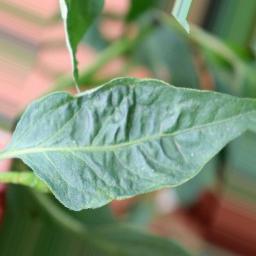
Label: mites_and_trips